Royal Rumble (2004)

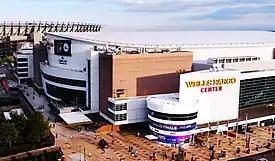
The event was held at the Wachovia Center in Philadelphia, Pennsylvania.

The Royal Rumble is an annual professional wrestling pay-per-view (PPV) produced every January by World Wrestling Entertainment (WWE) since 1988. It is one of the promotion's original four pay-per-views, along with WrestleMania, SummerSlam, and Survivor Series, dubbed the "Big Four". It is named after the Royal Rumble match, a modified battle royal in which the participants enter at timed intervals instead of all beginning in the ring at the same time. The 2004 event was the 17th Royal Rumble and was scheduled to be held on January 25, 2004, at the Wachovia Center in Philadelphia, Pennsylvania. It featured wrestlers from the Raw and SmackDown! brands.